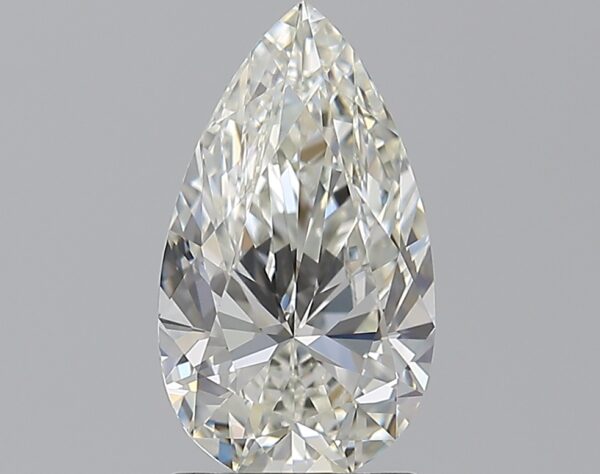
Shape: pear
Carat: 1.51
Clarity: VVS1
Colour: I
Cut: EX
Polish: EX
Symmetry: EX
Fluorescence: ST
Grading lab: GIA
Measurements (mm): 10.72 x 6.13 x 3.73